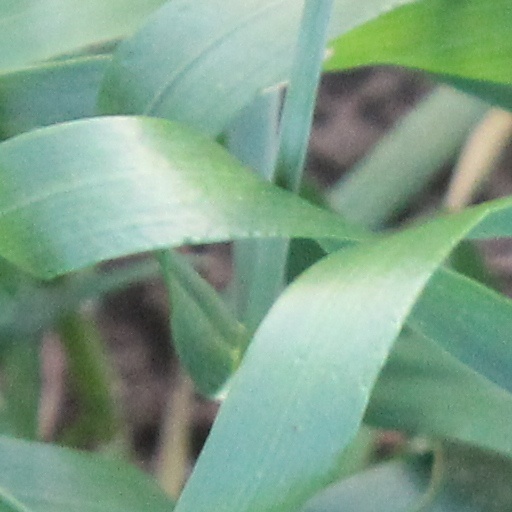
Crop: wheat